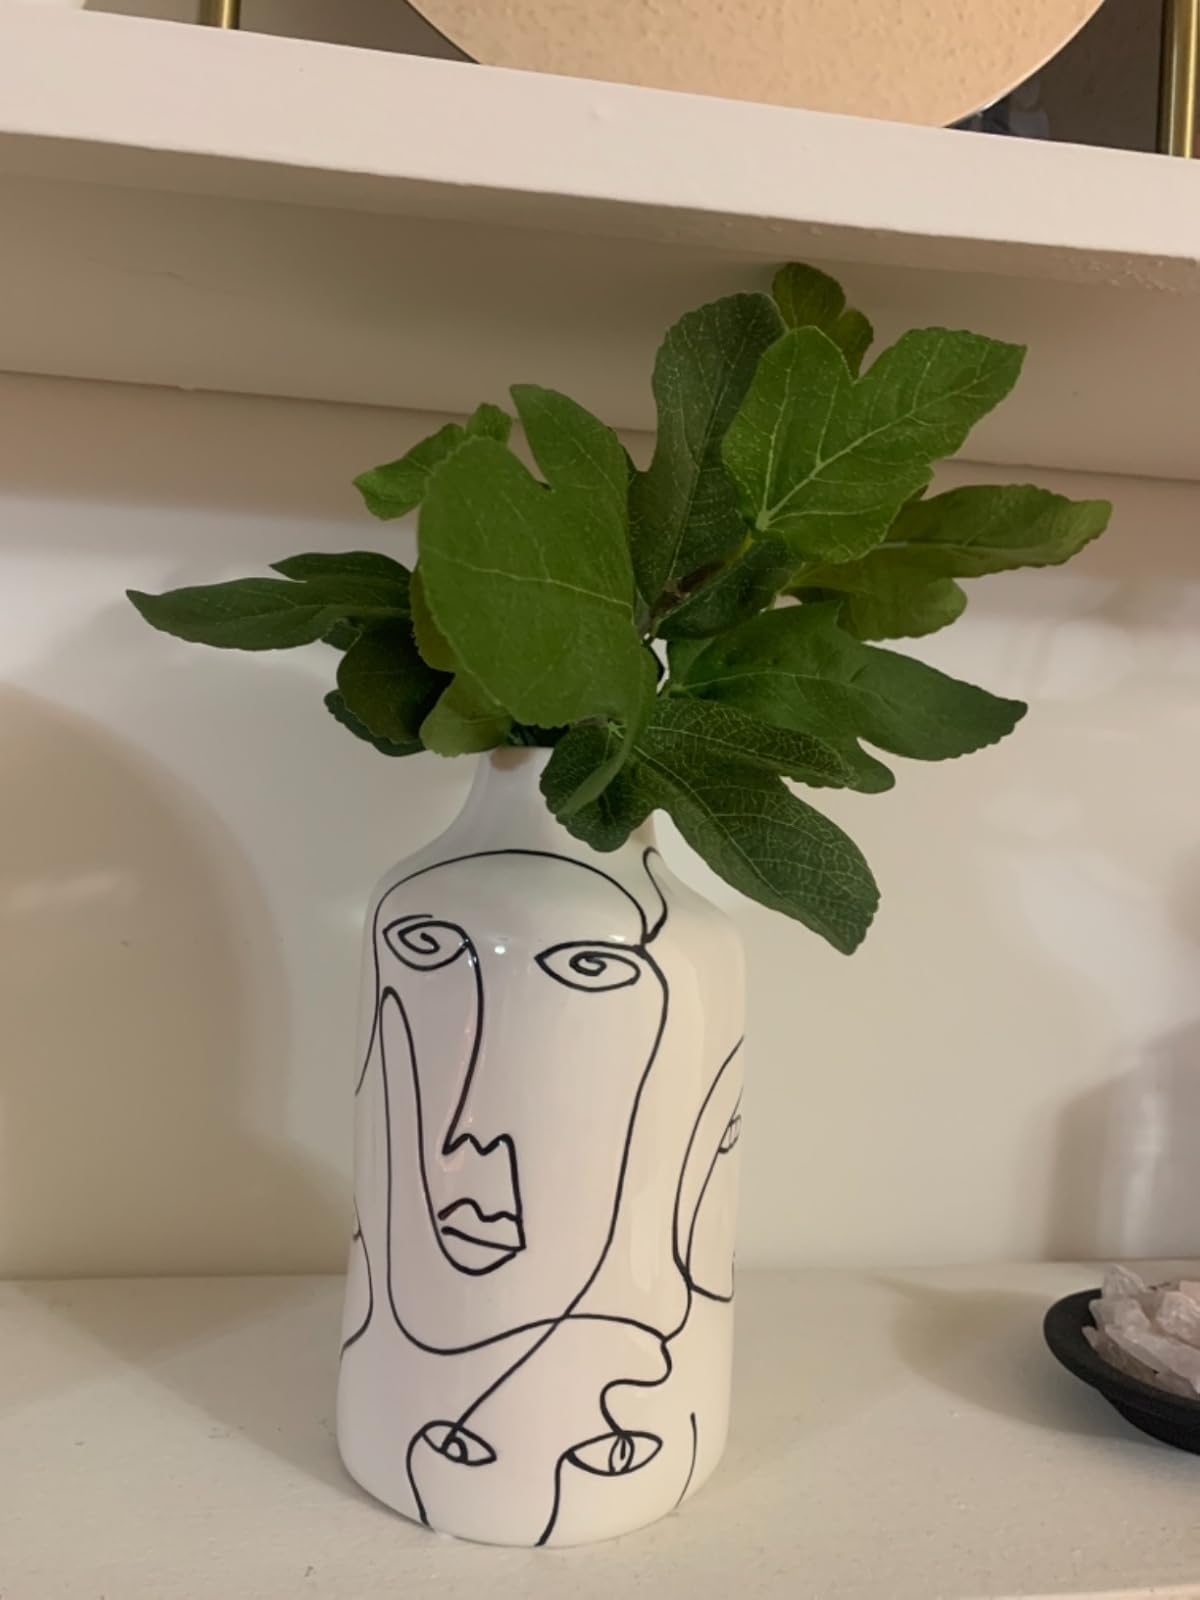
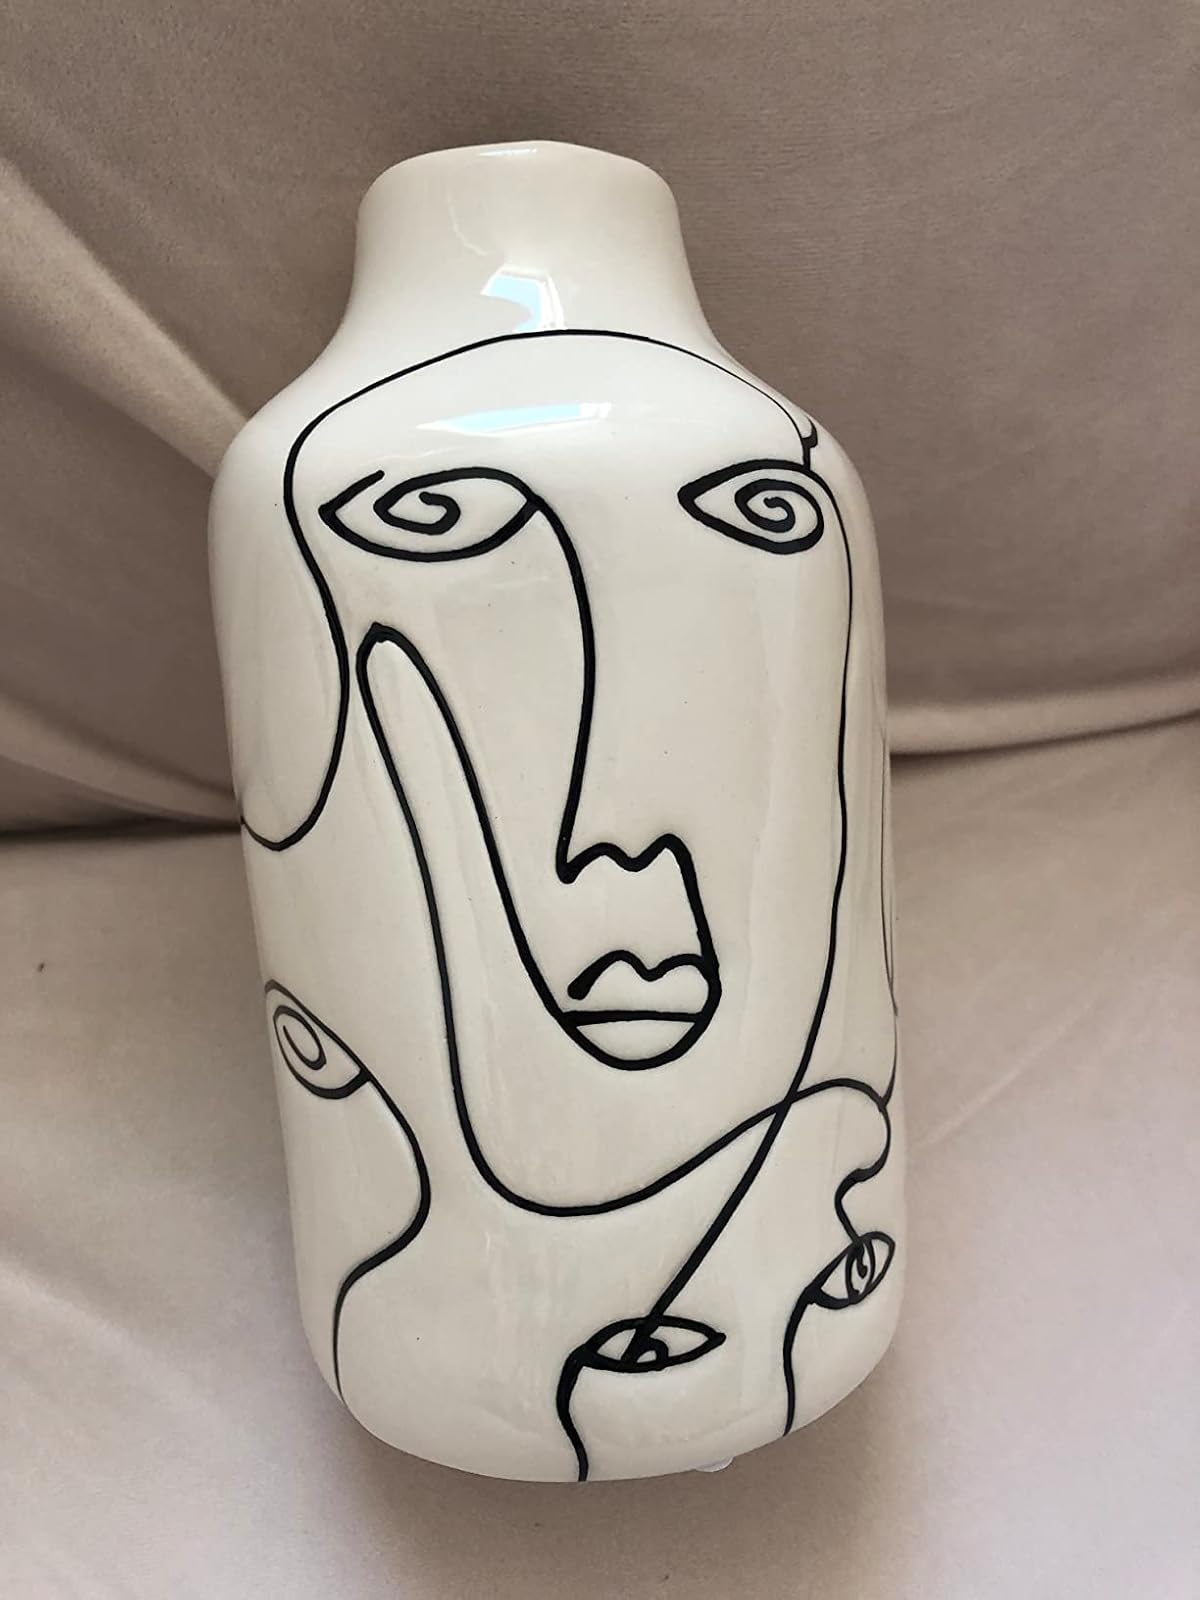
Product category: vase
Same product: yes